Ladislas Ignace de Bercheny

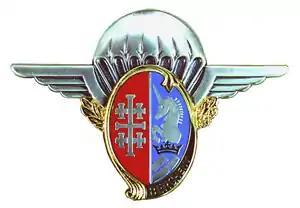
The Regimental insignia of "Bercheny Houssards" incorporates Bercheny family coat-of-arms.

Bercheny was renowned as an expert on light cavalry and became the first Inspector General of Hussars in 1743, giving him advisory role in officers' nominations and tactical use of units. He is widely known as the "Father of French Hussars". His regiment, Bercheny Houzards, became the most ancient hussars regiment in the French Army after the dissolution of the former Rattky regiment in 1756. This regiment is nowadays the 1st Parachute Hussars Regiment, but is still widely known as "Bercheny-Houzards".